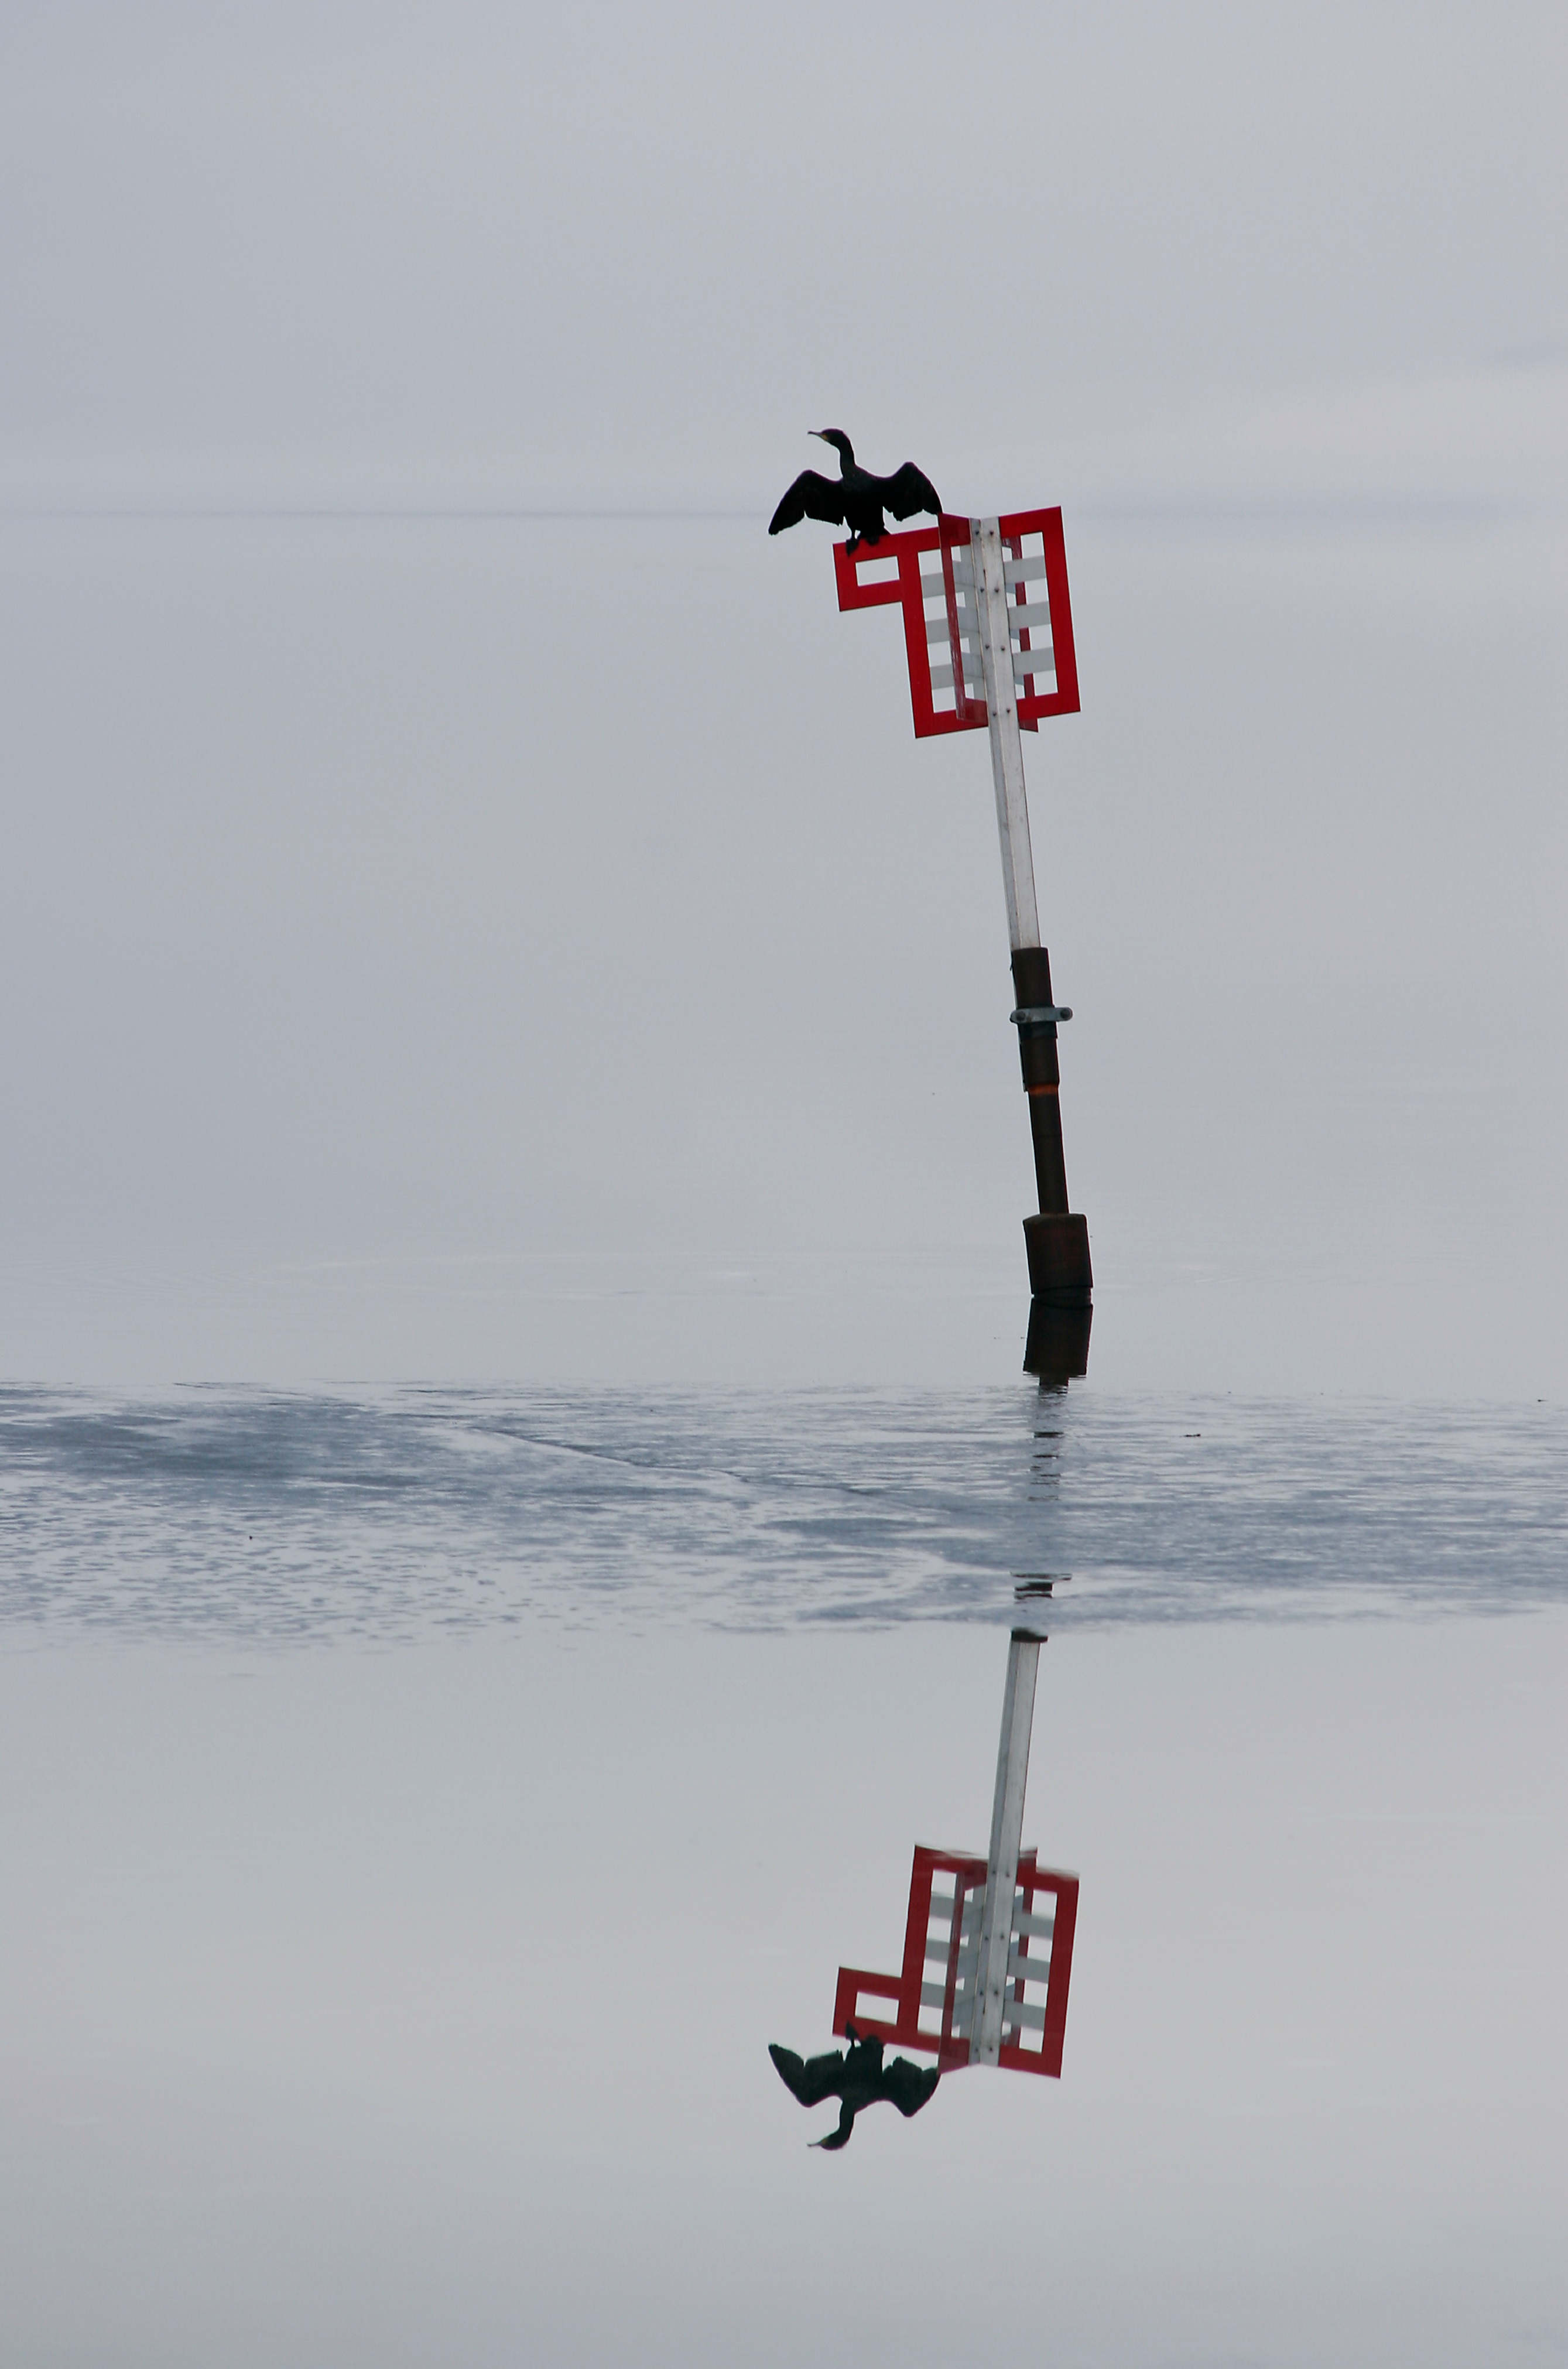
wind, extreme sport, toy, parachute, sports, kitesurfing, atmosphere of earth, windsports, kite sports, freestyle skiing